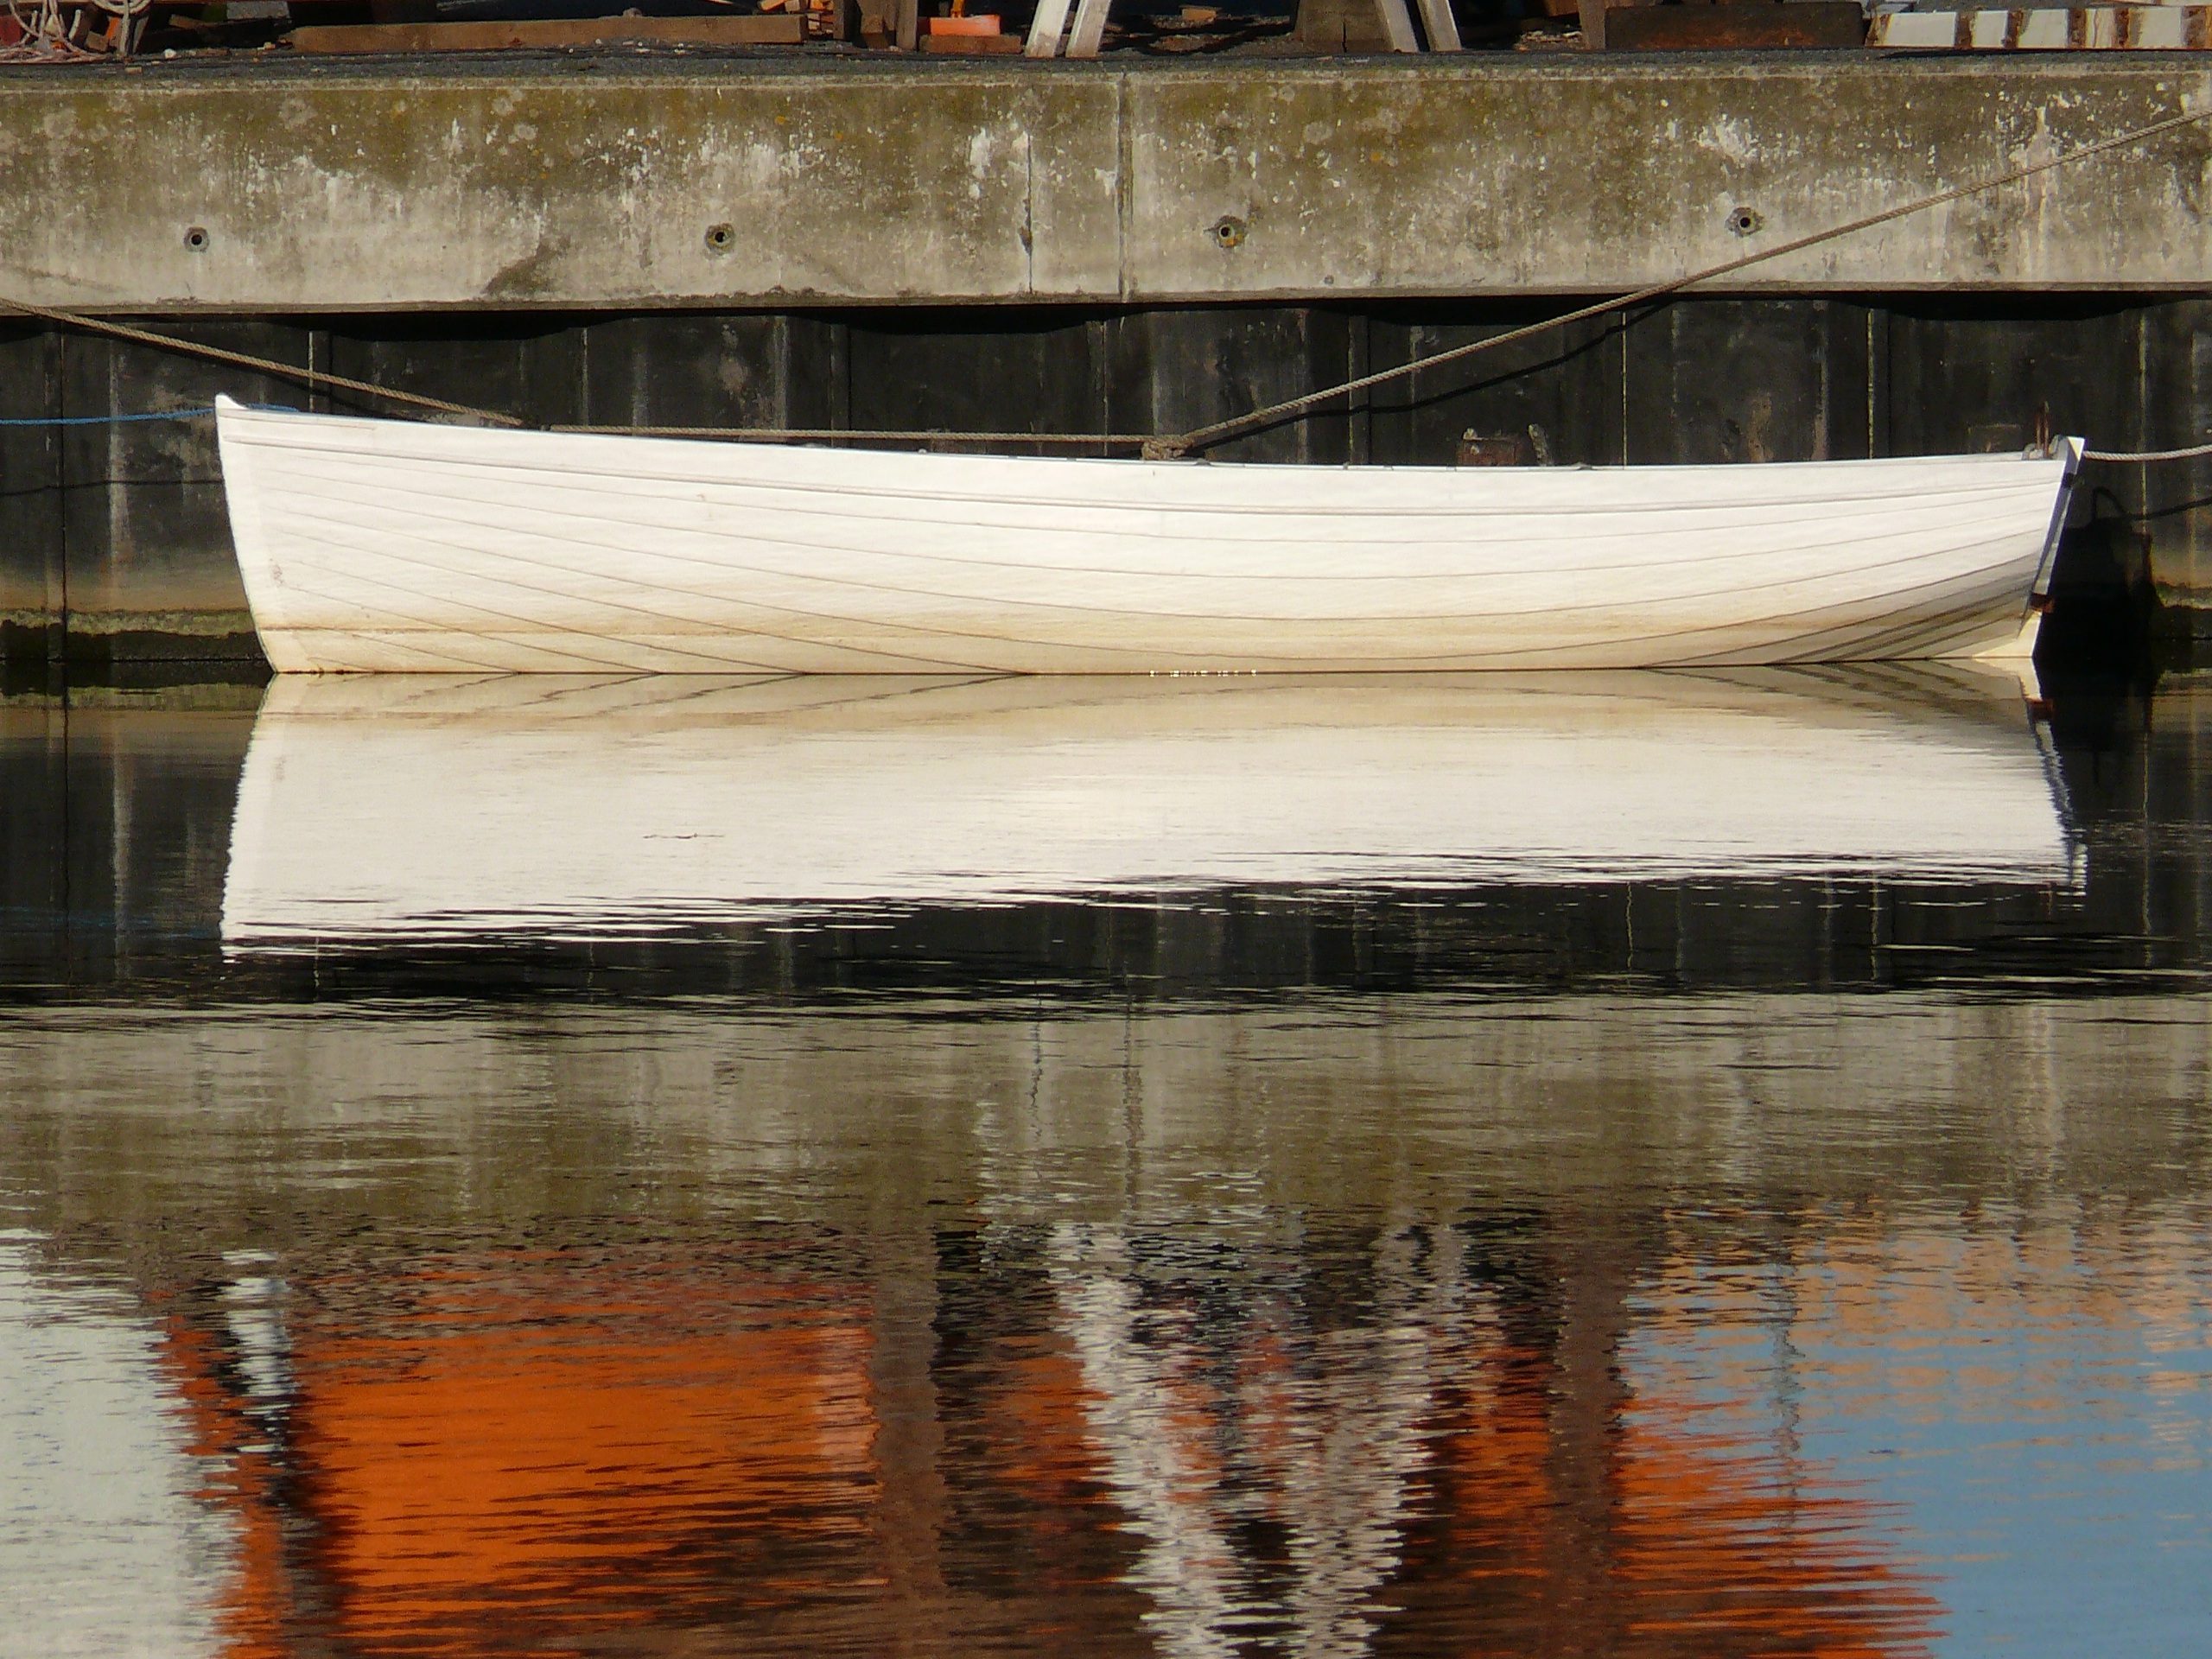
sea, water, wood, boat, wave, ship, reflection, vehicle, sailing, marina, port, sailboat, art, marine, channel, sailing vessel, maritime, wharf, watercraft, old rig, watercraft rowing